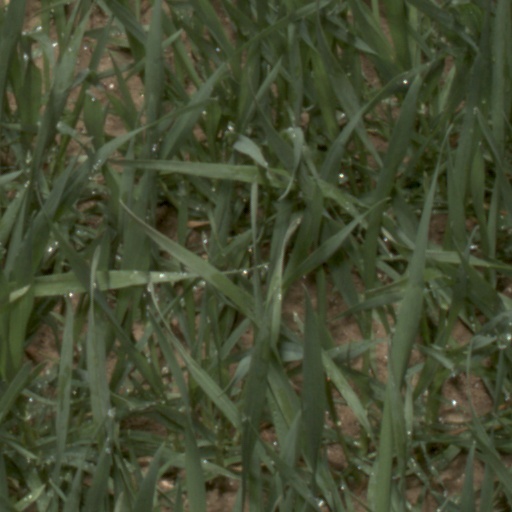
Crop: wheat